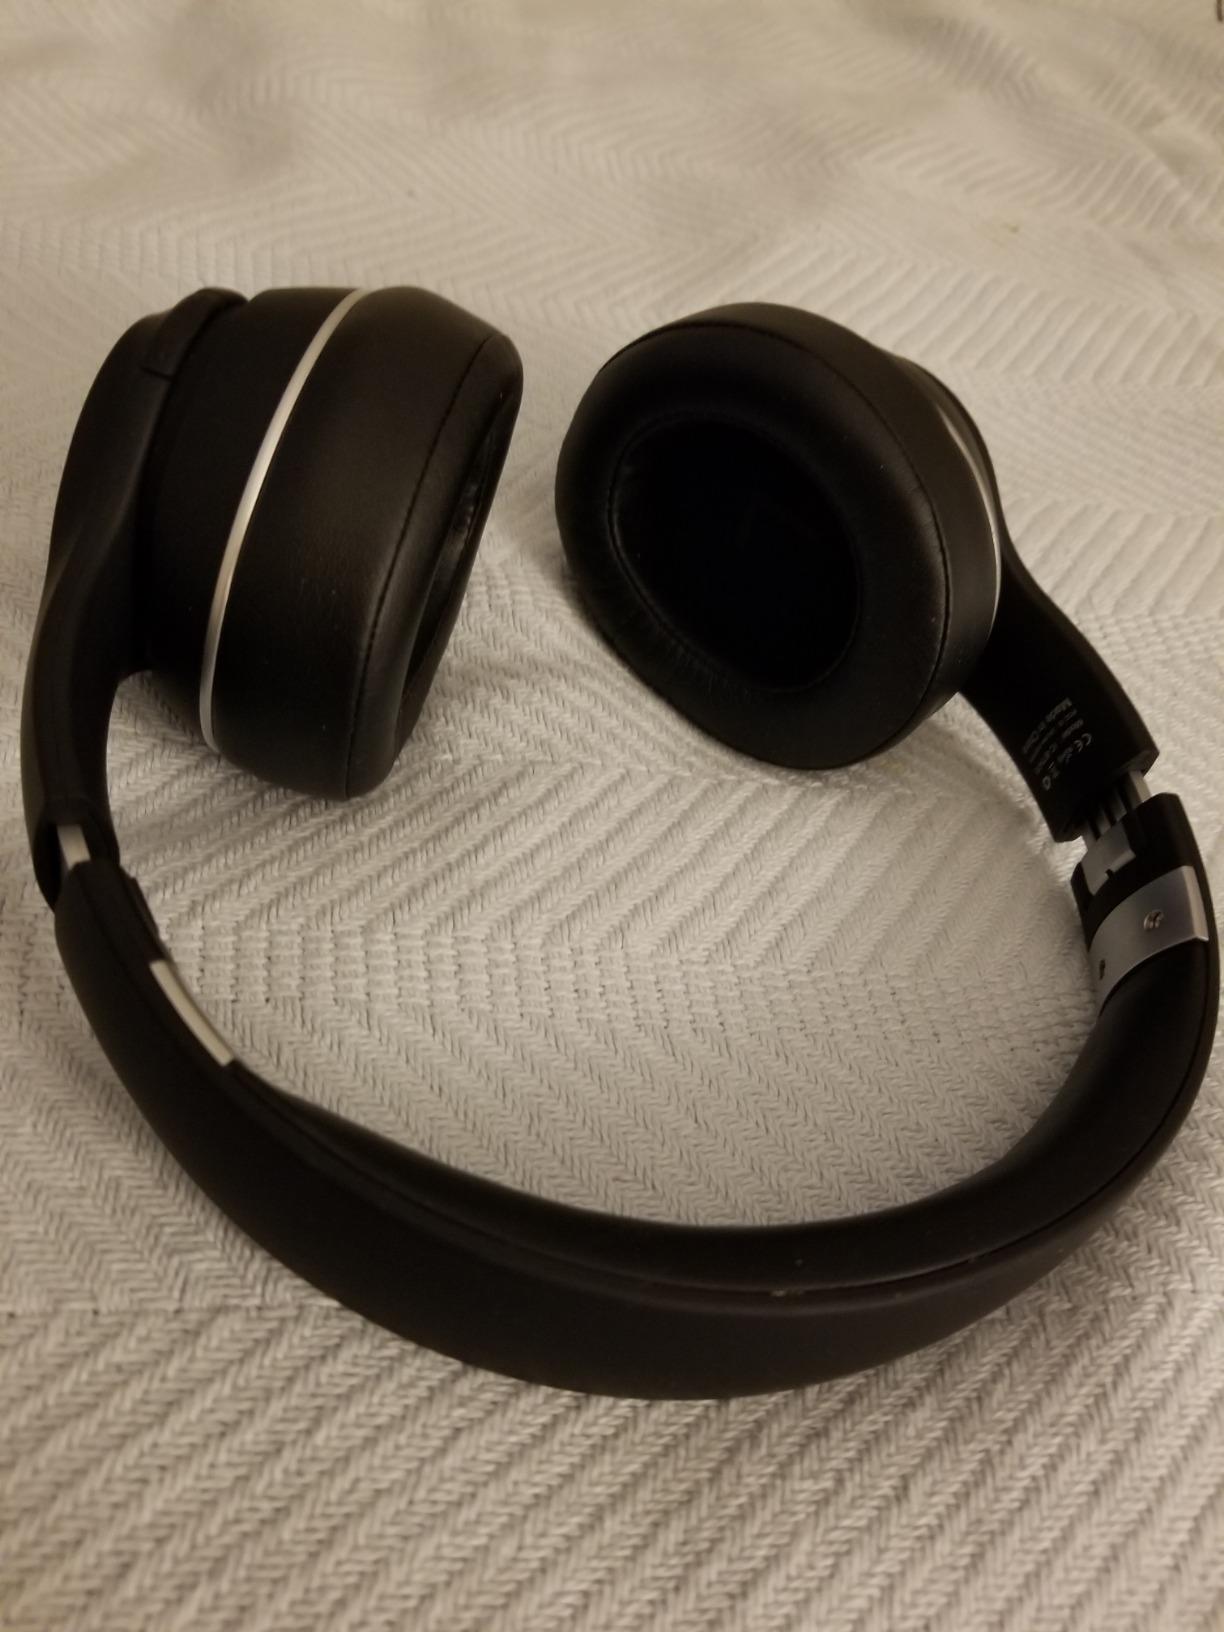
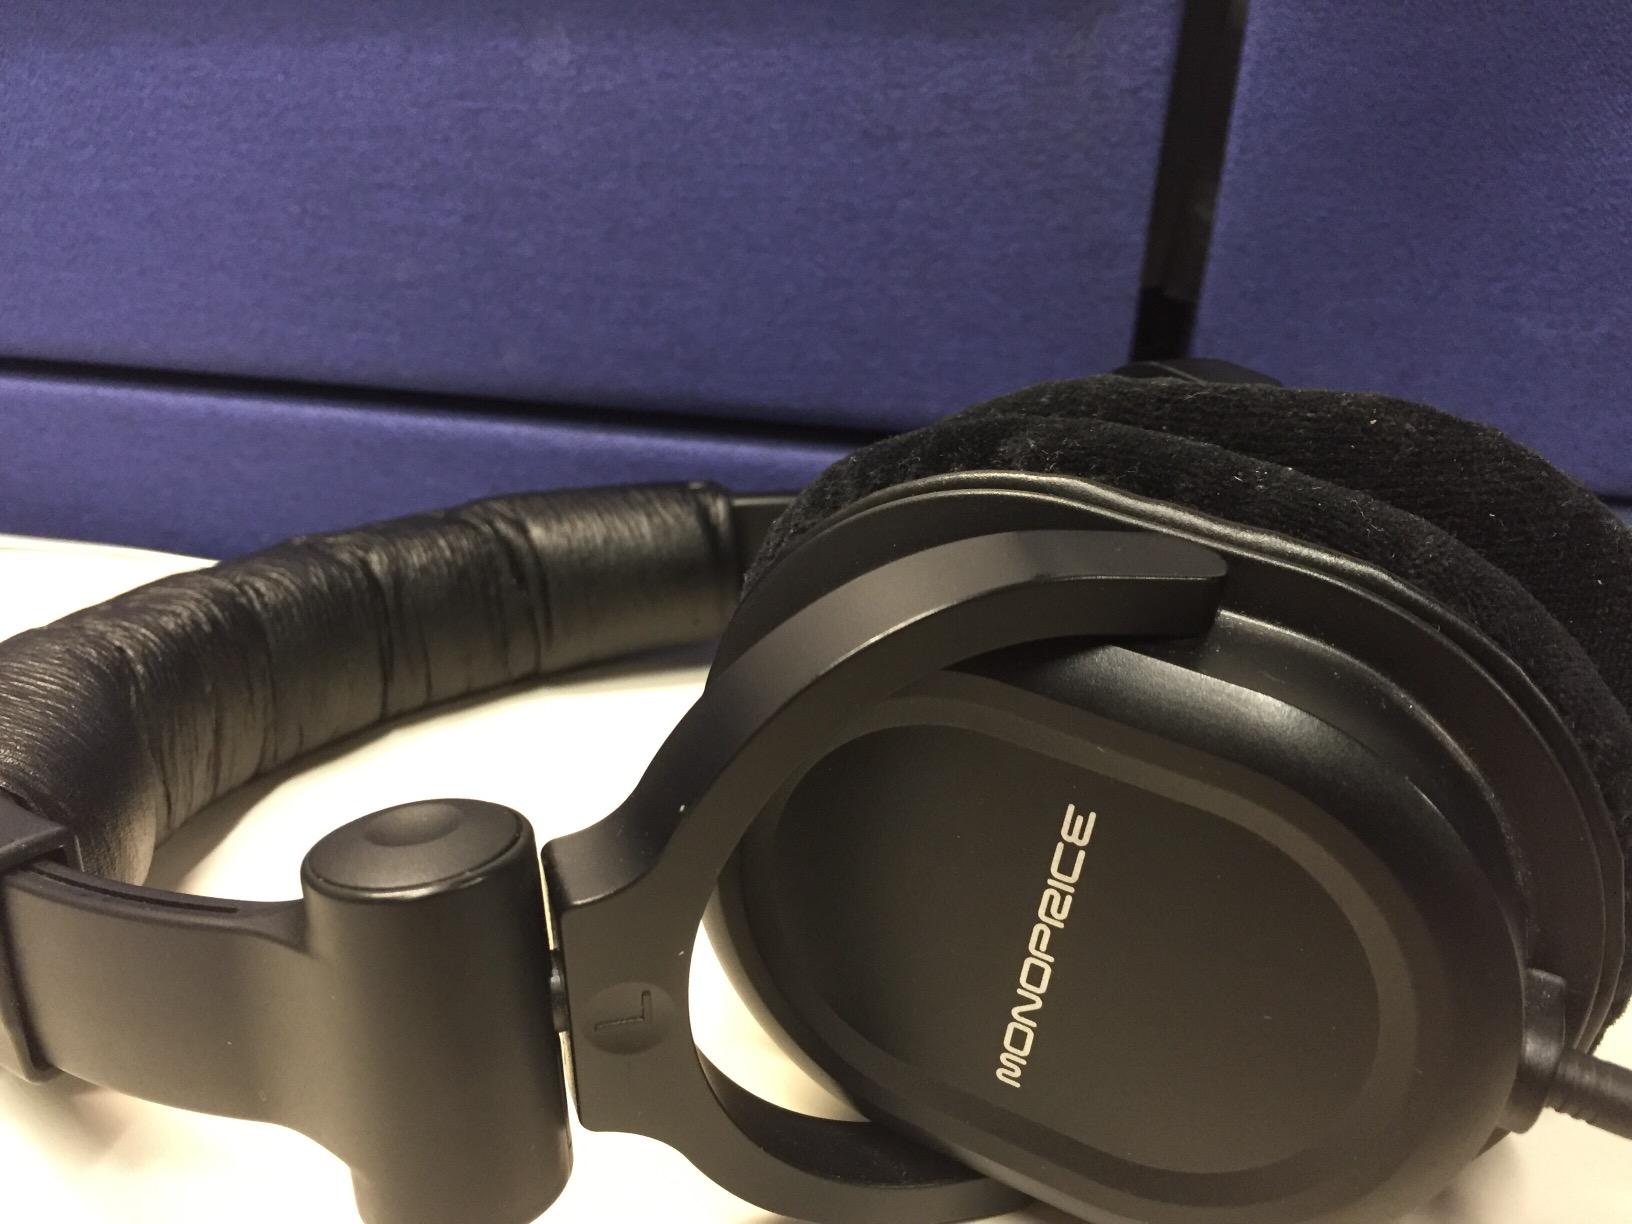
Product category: headphones
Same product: no